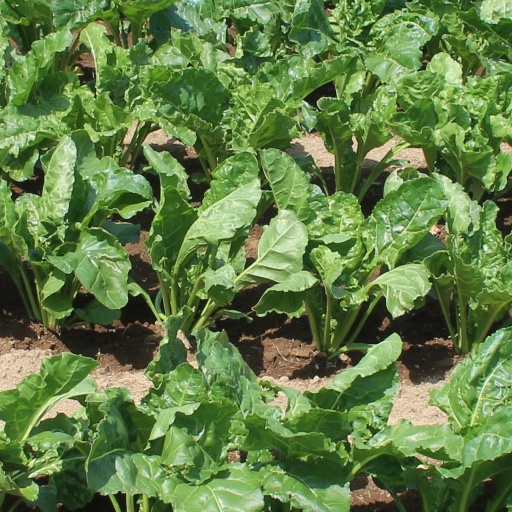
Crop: sugar beet